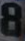
Number: 8